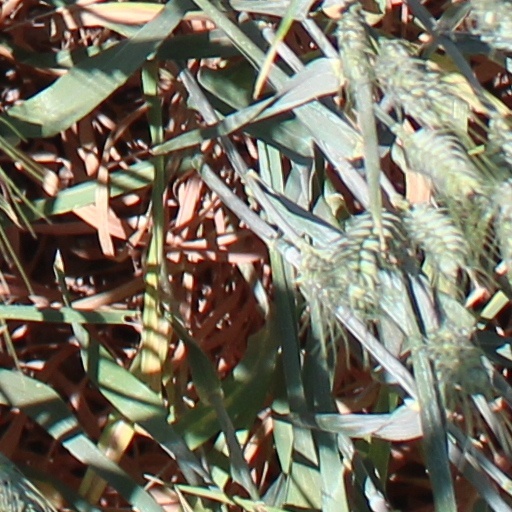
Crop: wheat